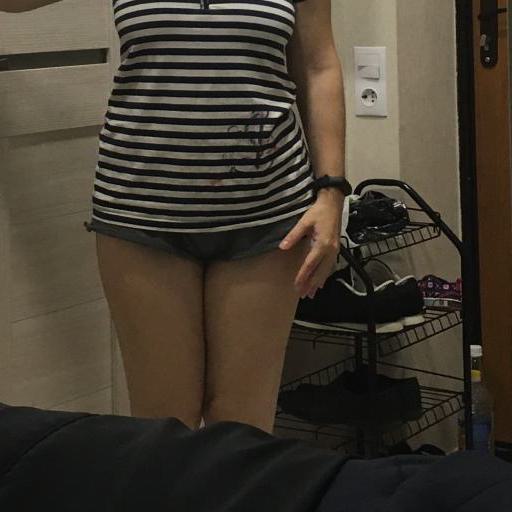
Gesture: no_gesture